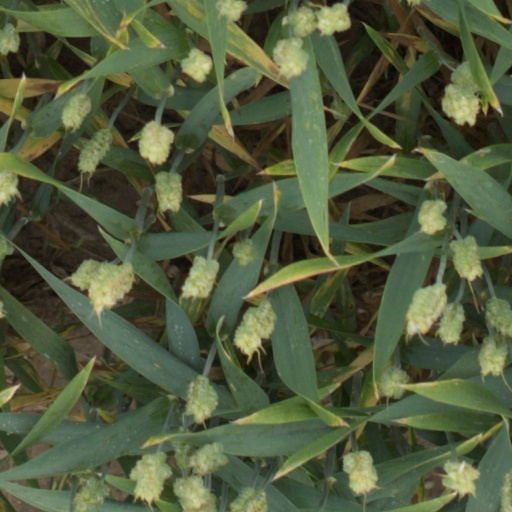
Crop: wheat